'Merika

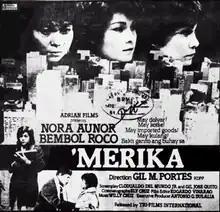
Official movie poster

Merika is a 1984 drama film directed by Gil Portes and starring Nora Aunor and Bembol Roco. Aunor portrayed the role Mila, an Overseas Filipino Worker (OFW) who works as a nurse in America.